Porte de Vanves station

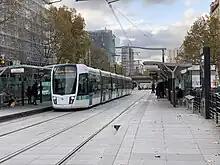
T3a at Porte de Vanves

The station has been served by tramway T3a since 16 December 2006 (as part of its initial section between Pont du Garigliano and Porte d'Ivry).